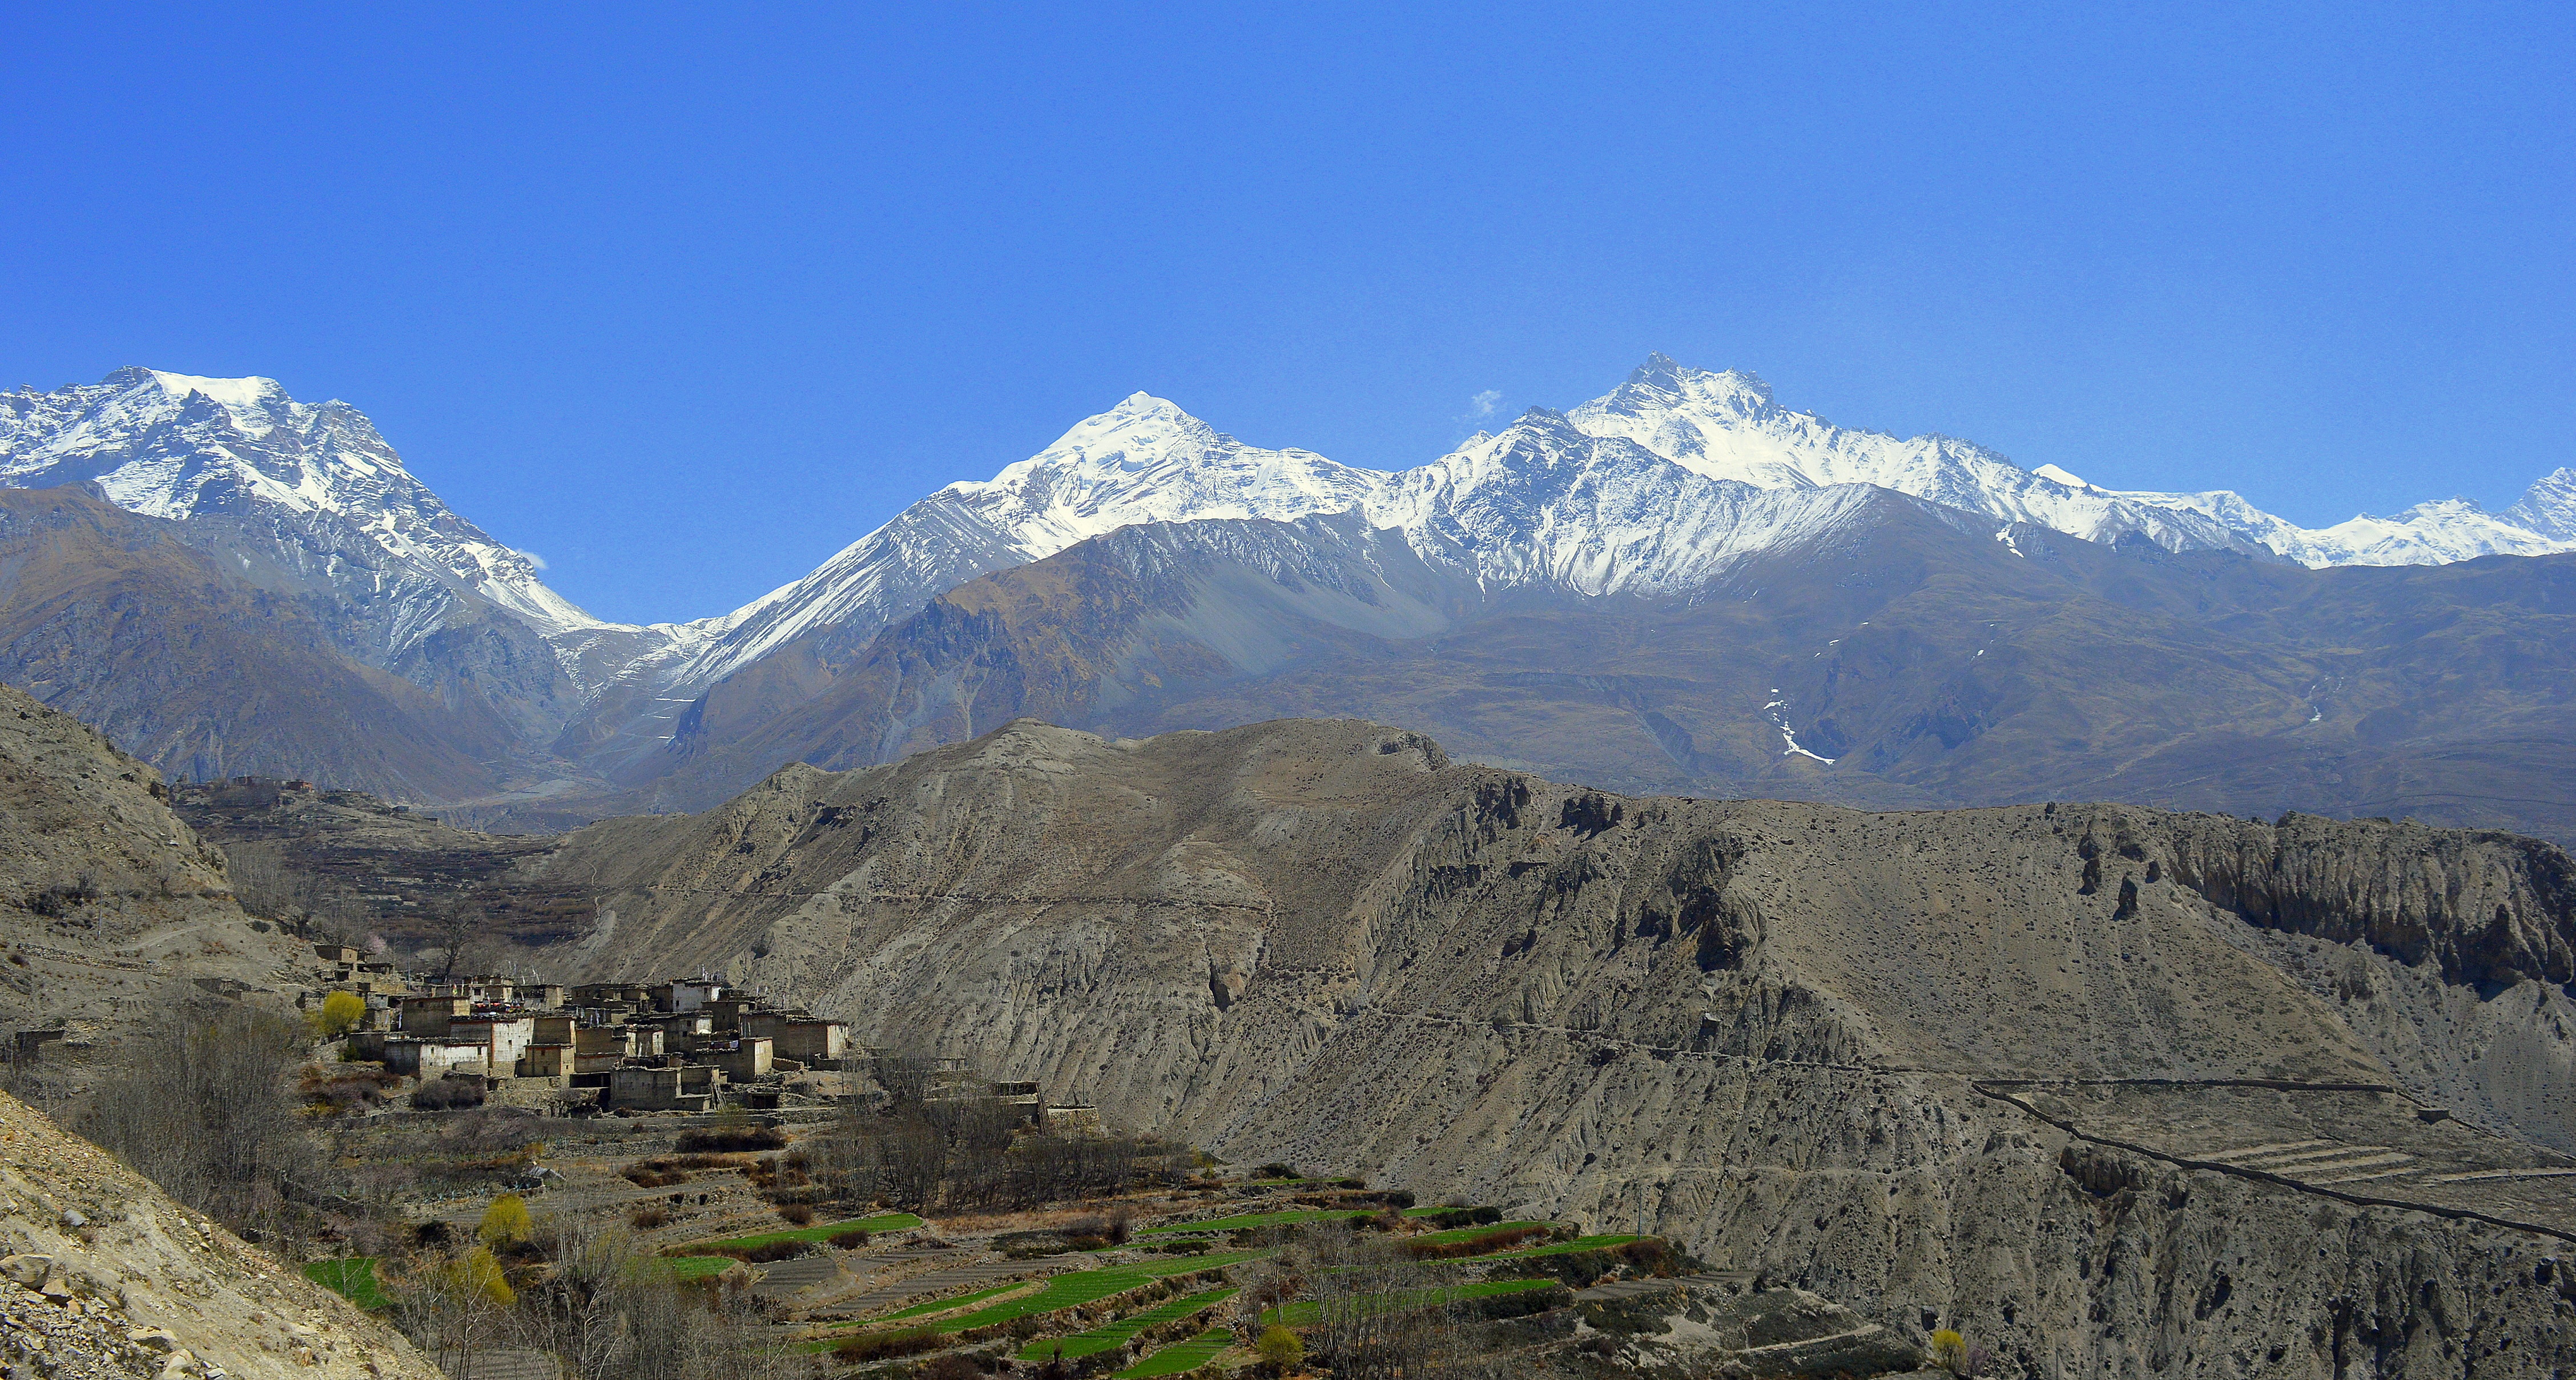
landscape, wilderness, walking, mountain, adventure, valley, mountain range, ridge, summit, geology, alps, backpacking, badlands, plateau, fell, cirque, landform, mountain pass, geographical feature, mountainous landforms